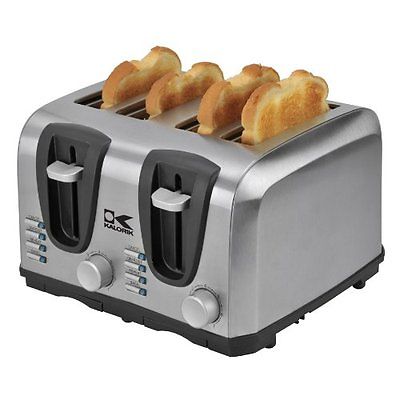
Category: toaster